Transit node routing

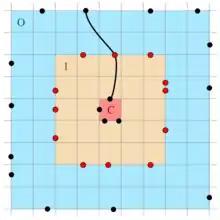
Access nodes (red dots) for a cell C (red) with inner area I (orange) and outer area O (blue)

For each cell formula_10, a set of access nodes can be found by looking at an inner area formula_11 of 5x5 cells and an outer area formula_12 of 9x9 cells around formula_10. Focusing on crossing nodes (ends of edges that cross the boundary of formula_10, formula_11 or formula_12), the access nodes for formula_10 are those nodes of formula_11 that are part of a shortest path from some node in formula_10 to a node in formula_12. As access nodes for an arbitrary node formula_21 all access nodes of formula_10 are chosen (red dots in the image to the right).